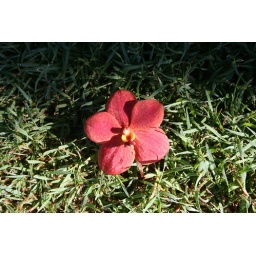
red orchid in the grass